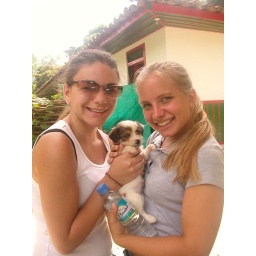
me &amp;amp; Janelle found a lost puppy dog in the National Coffee Park, Colombia, South America. July 2005